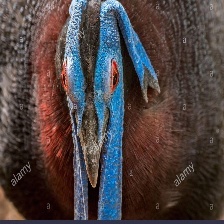
Species: BULWERS PHEASANT
Scientific name: LOPHURA BULWERI